Bosscha Observatory

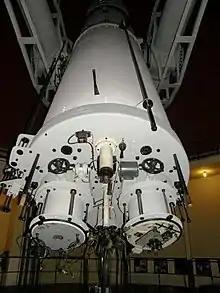
The Zeiss double refractor

During the first meeting of the "Nederlandsch-Indische Sterrekundige Vereeniging" (Dutch-Indies Astronomical Society) in the 1920s, it was agreed that an observatory was needed to study astronomy in the Dutch East Indies. Of all locations in the Indonesia archipelago, a tea plantation in Malabar, a few kilometers north of Bandung in West Java was selected. It is on the hilly north side of the city with a non-obstructed view of the sky and with close access to the city that was planned to become the new capital of the Dutch colony, replacing Batavia (present-day Jakarta). The observatory is named after the tea plantation owner Karel Albert Rudolf Bosscha, son of the physicist Johannes Bosscha and a major force in the development of science and technology in the Dutch East Indies, who granted six hectares of his property for the new observatory.